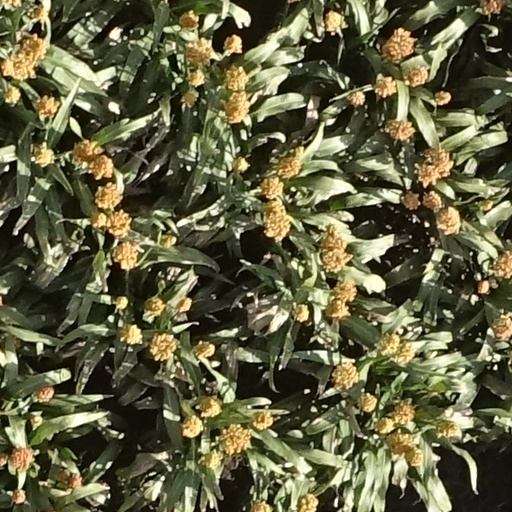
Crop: sorghum